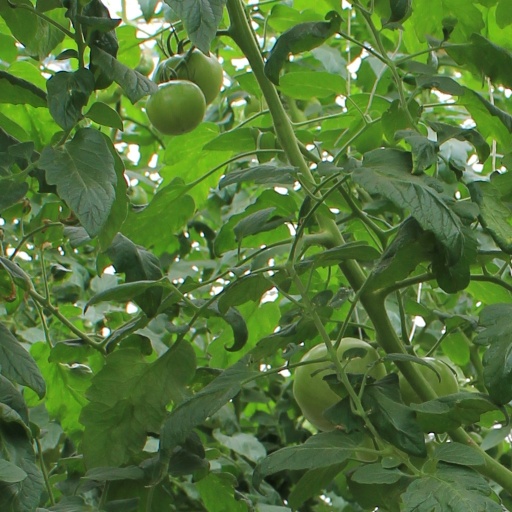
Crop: tomato